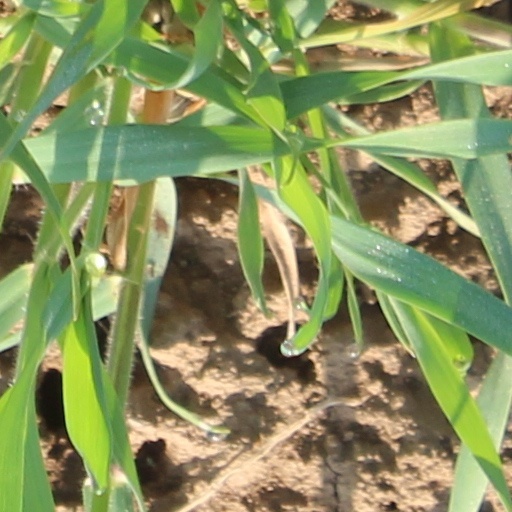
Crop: wheat